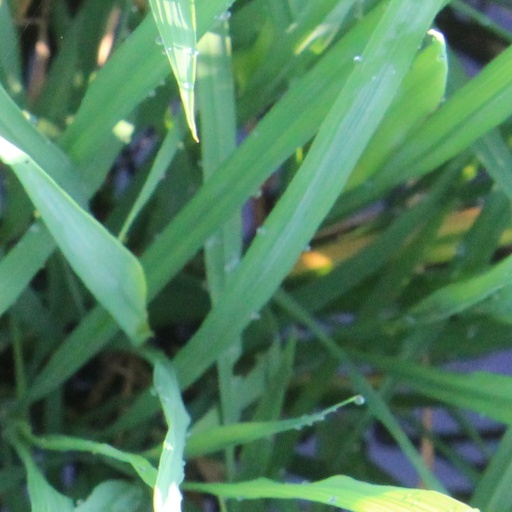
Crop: rice